Gothenburg

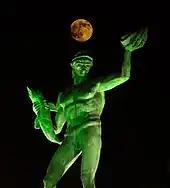
The Poseidon Statue at Götaplatsen, a well-known cultural symbol and landmark

Feskekörka, or "Fiskhallen", is an indoor fishmarket by the Rosenlundskanalen in central Gothenburg. Feskekörkan was opened on 1November 1874 and its name from the building's resemblance to a Gothic church. The Gothenburg city hall is in the Beaux-Arts architectural style. The Gothenburg Synagogue at Stora Nygatan, near Drottningtorget, was built in 1855 according to the designs of the German architect August Krüger.